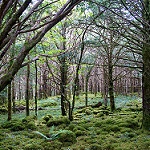
Label: forest